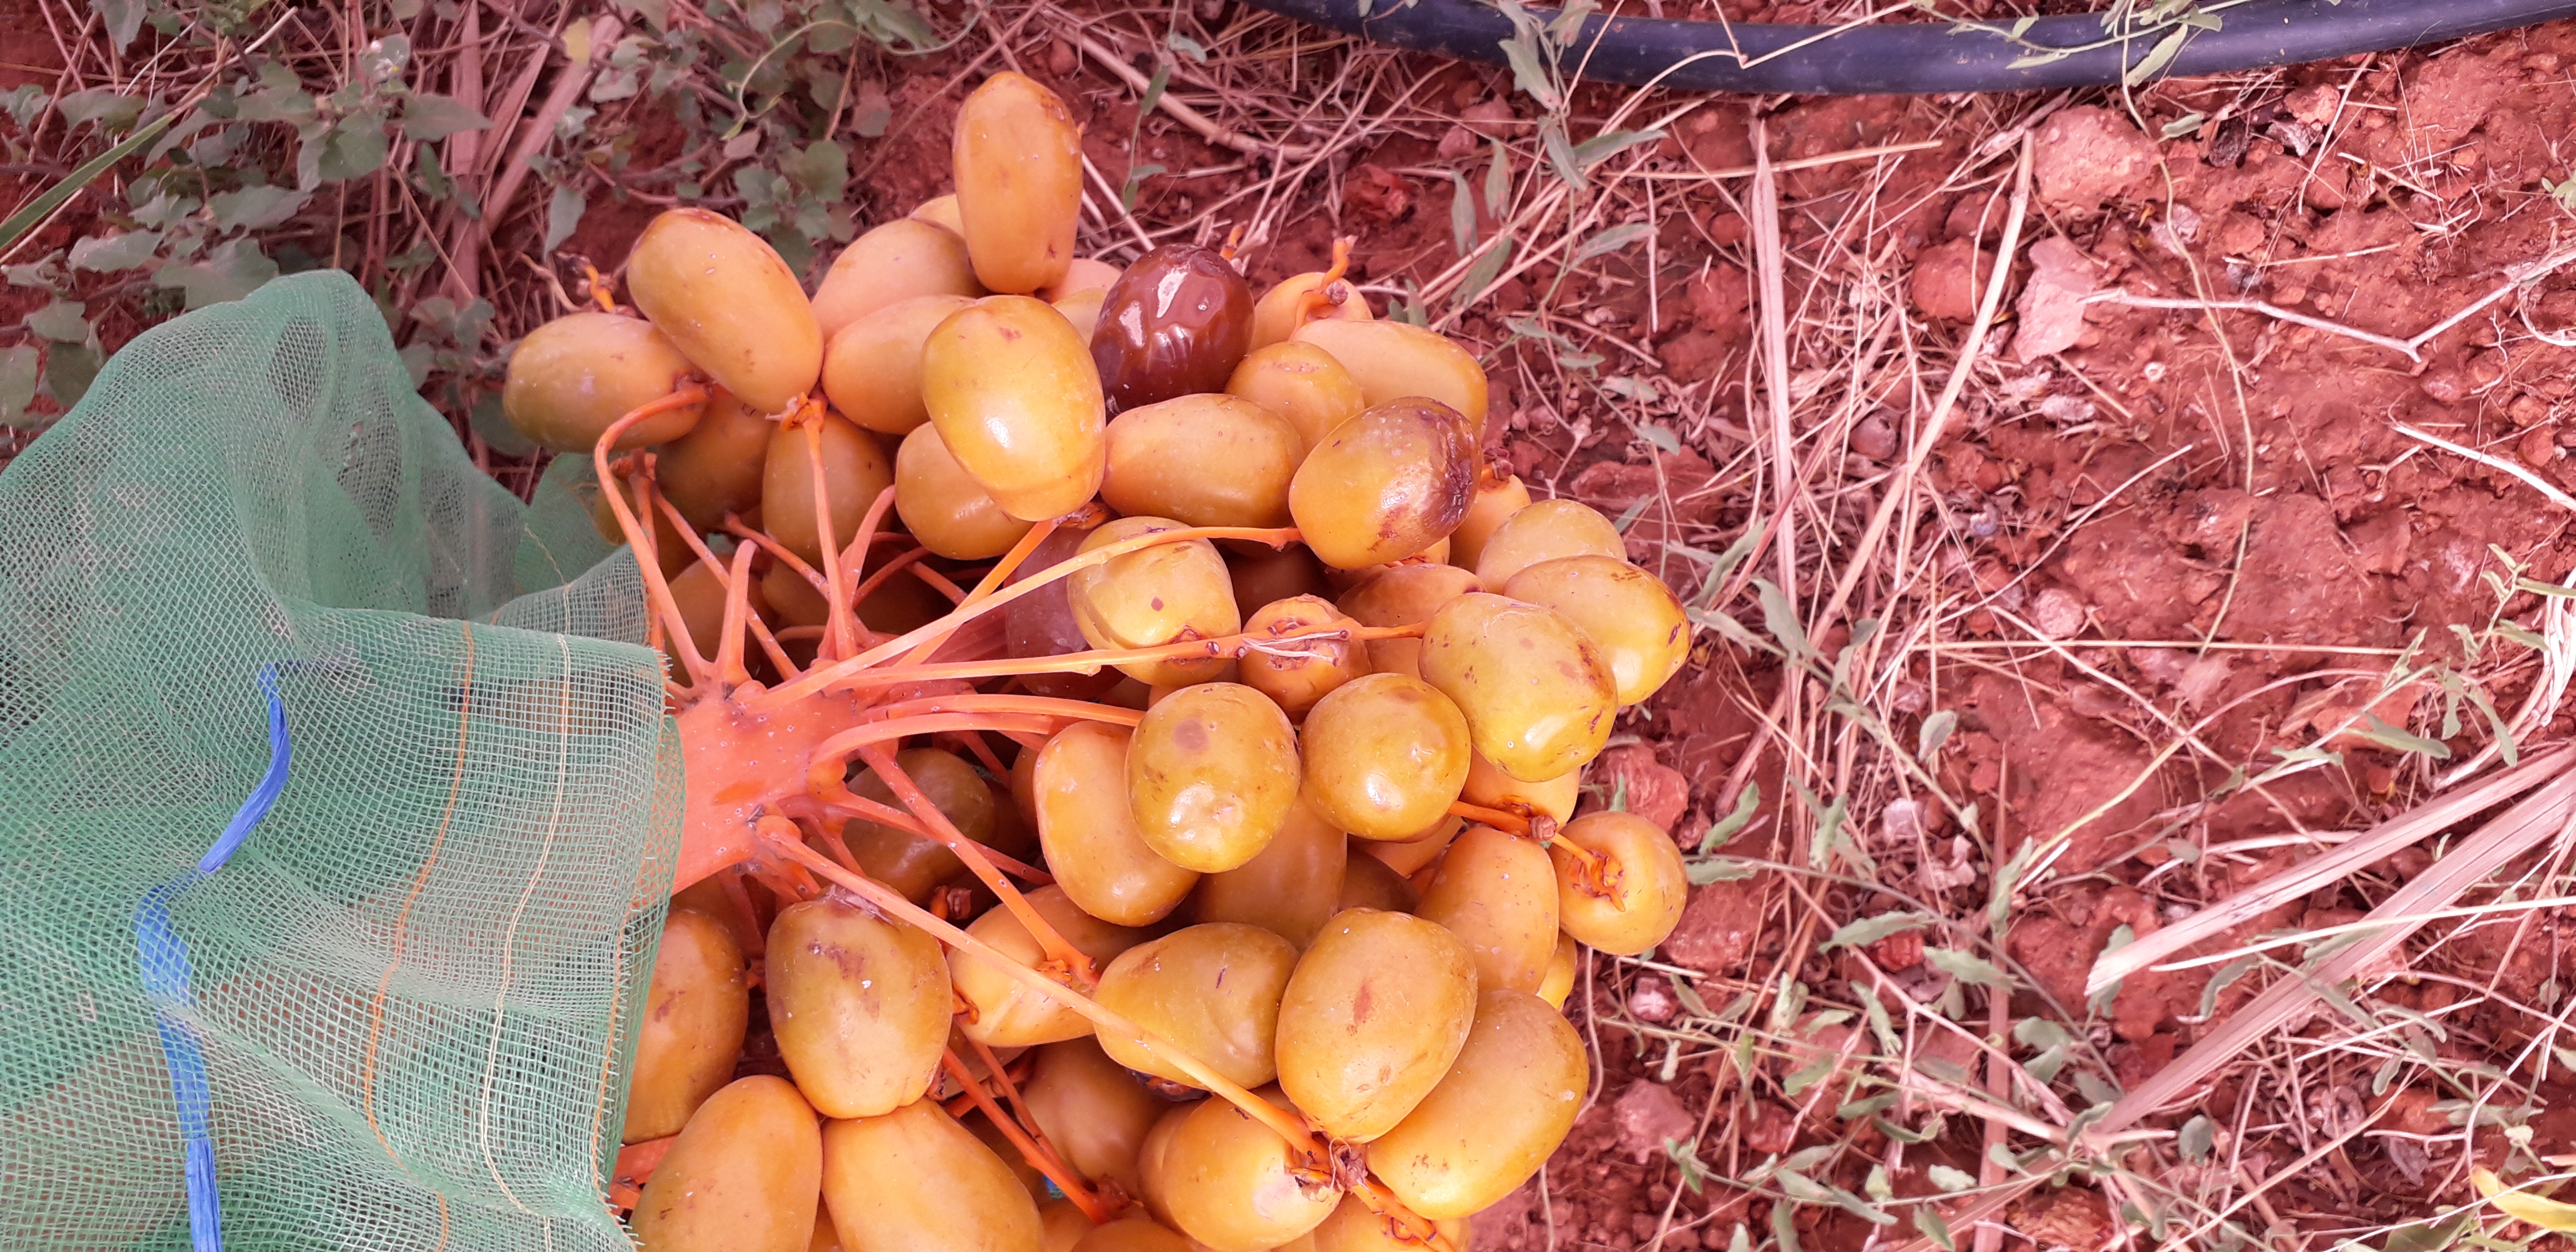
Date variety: Boufagous